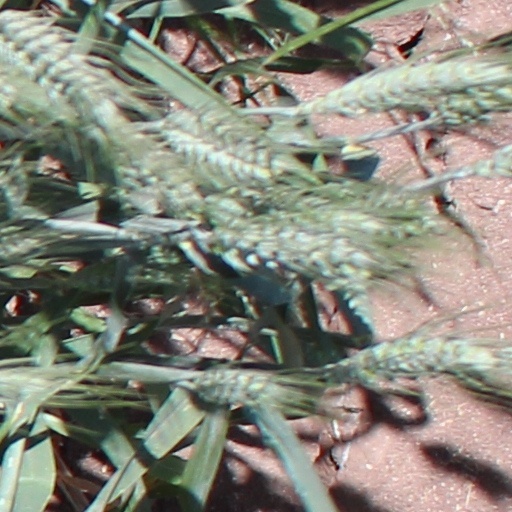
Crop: wheat